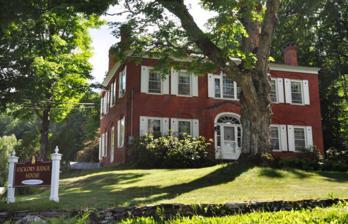
Building: Theophilus Crawford House
Country: United States of America
Year built: 1808
Historic house in Vermont, United States United States historic place Theophilus Crawford House U.S. National Register of Historic Places Show map of Vermont Show map of the United States Location 53 Hickory Ridge Road S., Putney, Vermont Coordinates 42°59′55″N 72°32′14″W / 42.99861°N 72.53722°W / 42.99861; -72.53722 Area 12 acres (4.9 ha) Architectural style Federal NRHP reference No. 95000175 Added to NRHP March 9, 1995 The Theophilus Crawford House is a historic house at 53 Hickory Ridge Road South in Putney, Vermont .  Built about 1808, it is one of the oldest brick houses in Putney, and one of its finest examples of Federal architecture in brick.  It was listed on the National Register of Historic Places in 1995. Its current owners operate it as the Hickory Ridge House Bed and Breakfast Inn. Description and history The Crawford House is located north of Putney Village, on the south side of Hickory Ridge Road, just south of the private Grammar School.  It is a 2 + 1 ⁄ 2 -story brick structure, with a side gable roof and granite foundation.  The north and east walls are laid in Flemish bond , and the other two sides are laid in American bond.  A two-story gable-roofed wood-frame ell extends south from the main block.  The front facade, facing north to the street, is symmetrically arranged, with a center entry framed by sidelight windows and topped by a fanlight window.  Above the entrance on the second level is a Palladian window; the remaining windows are rectangular sash windows, set below blind semi-oval transoms.  The interior retains significant original woodwork and hardware. The house was built in 1807-09 by Theophilus Crawford, a local farmer and sawmill owner.  Crawford regularly traveled to Boston, Massachusetts to sell his dairy products, and is said to have brought the window glass from there.  The brick was probably sourced at a local brickyard in East Putney.  It was probably the first brick house to be built in the town, and is one of the first relatively high-style Federal houses to be built in southeastern Vermont.  It remained in the Crawford family until 1913, a relatively long period for the region.  It has housed a bed and breakfast inn since 1986. See also National Register of Historic Places listings in Windham County, Vermont References